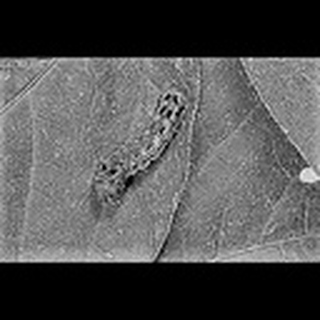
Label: cotton_army_worm